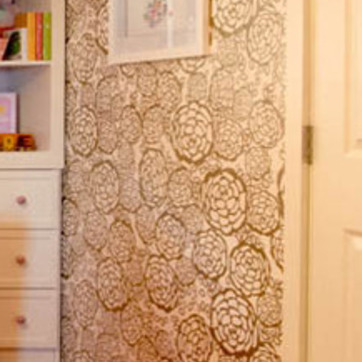
Material: wallpaper